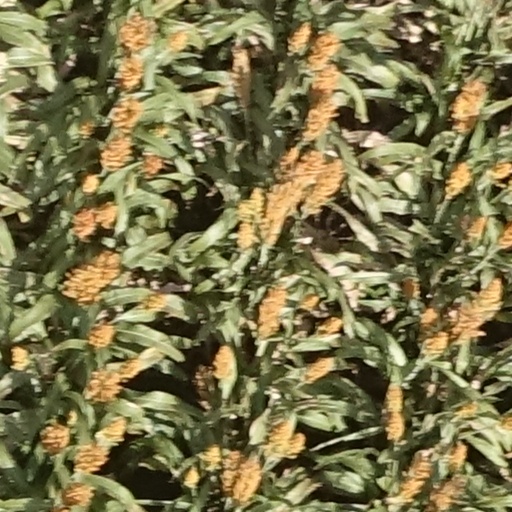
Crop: sorghum